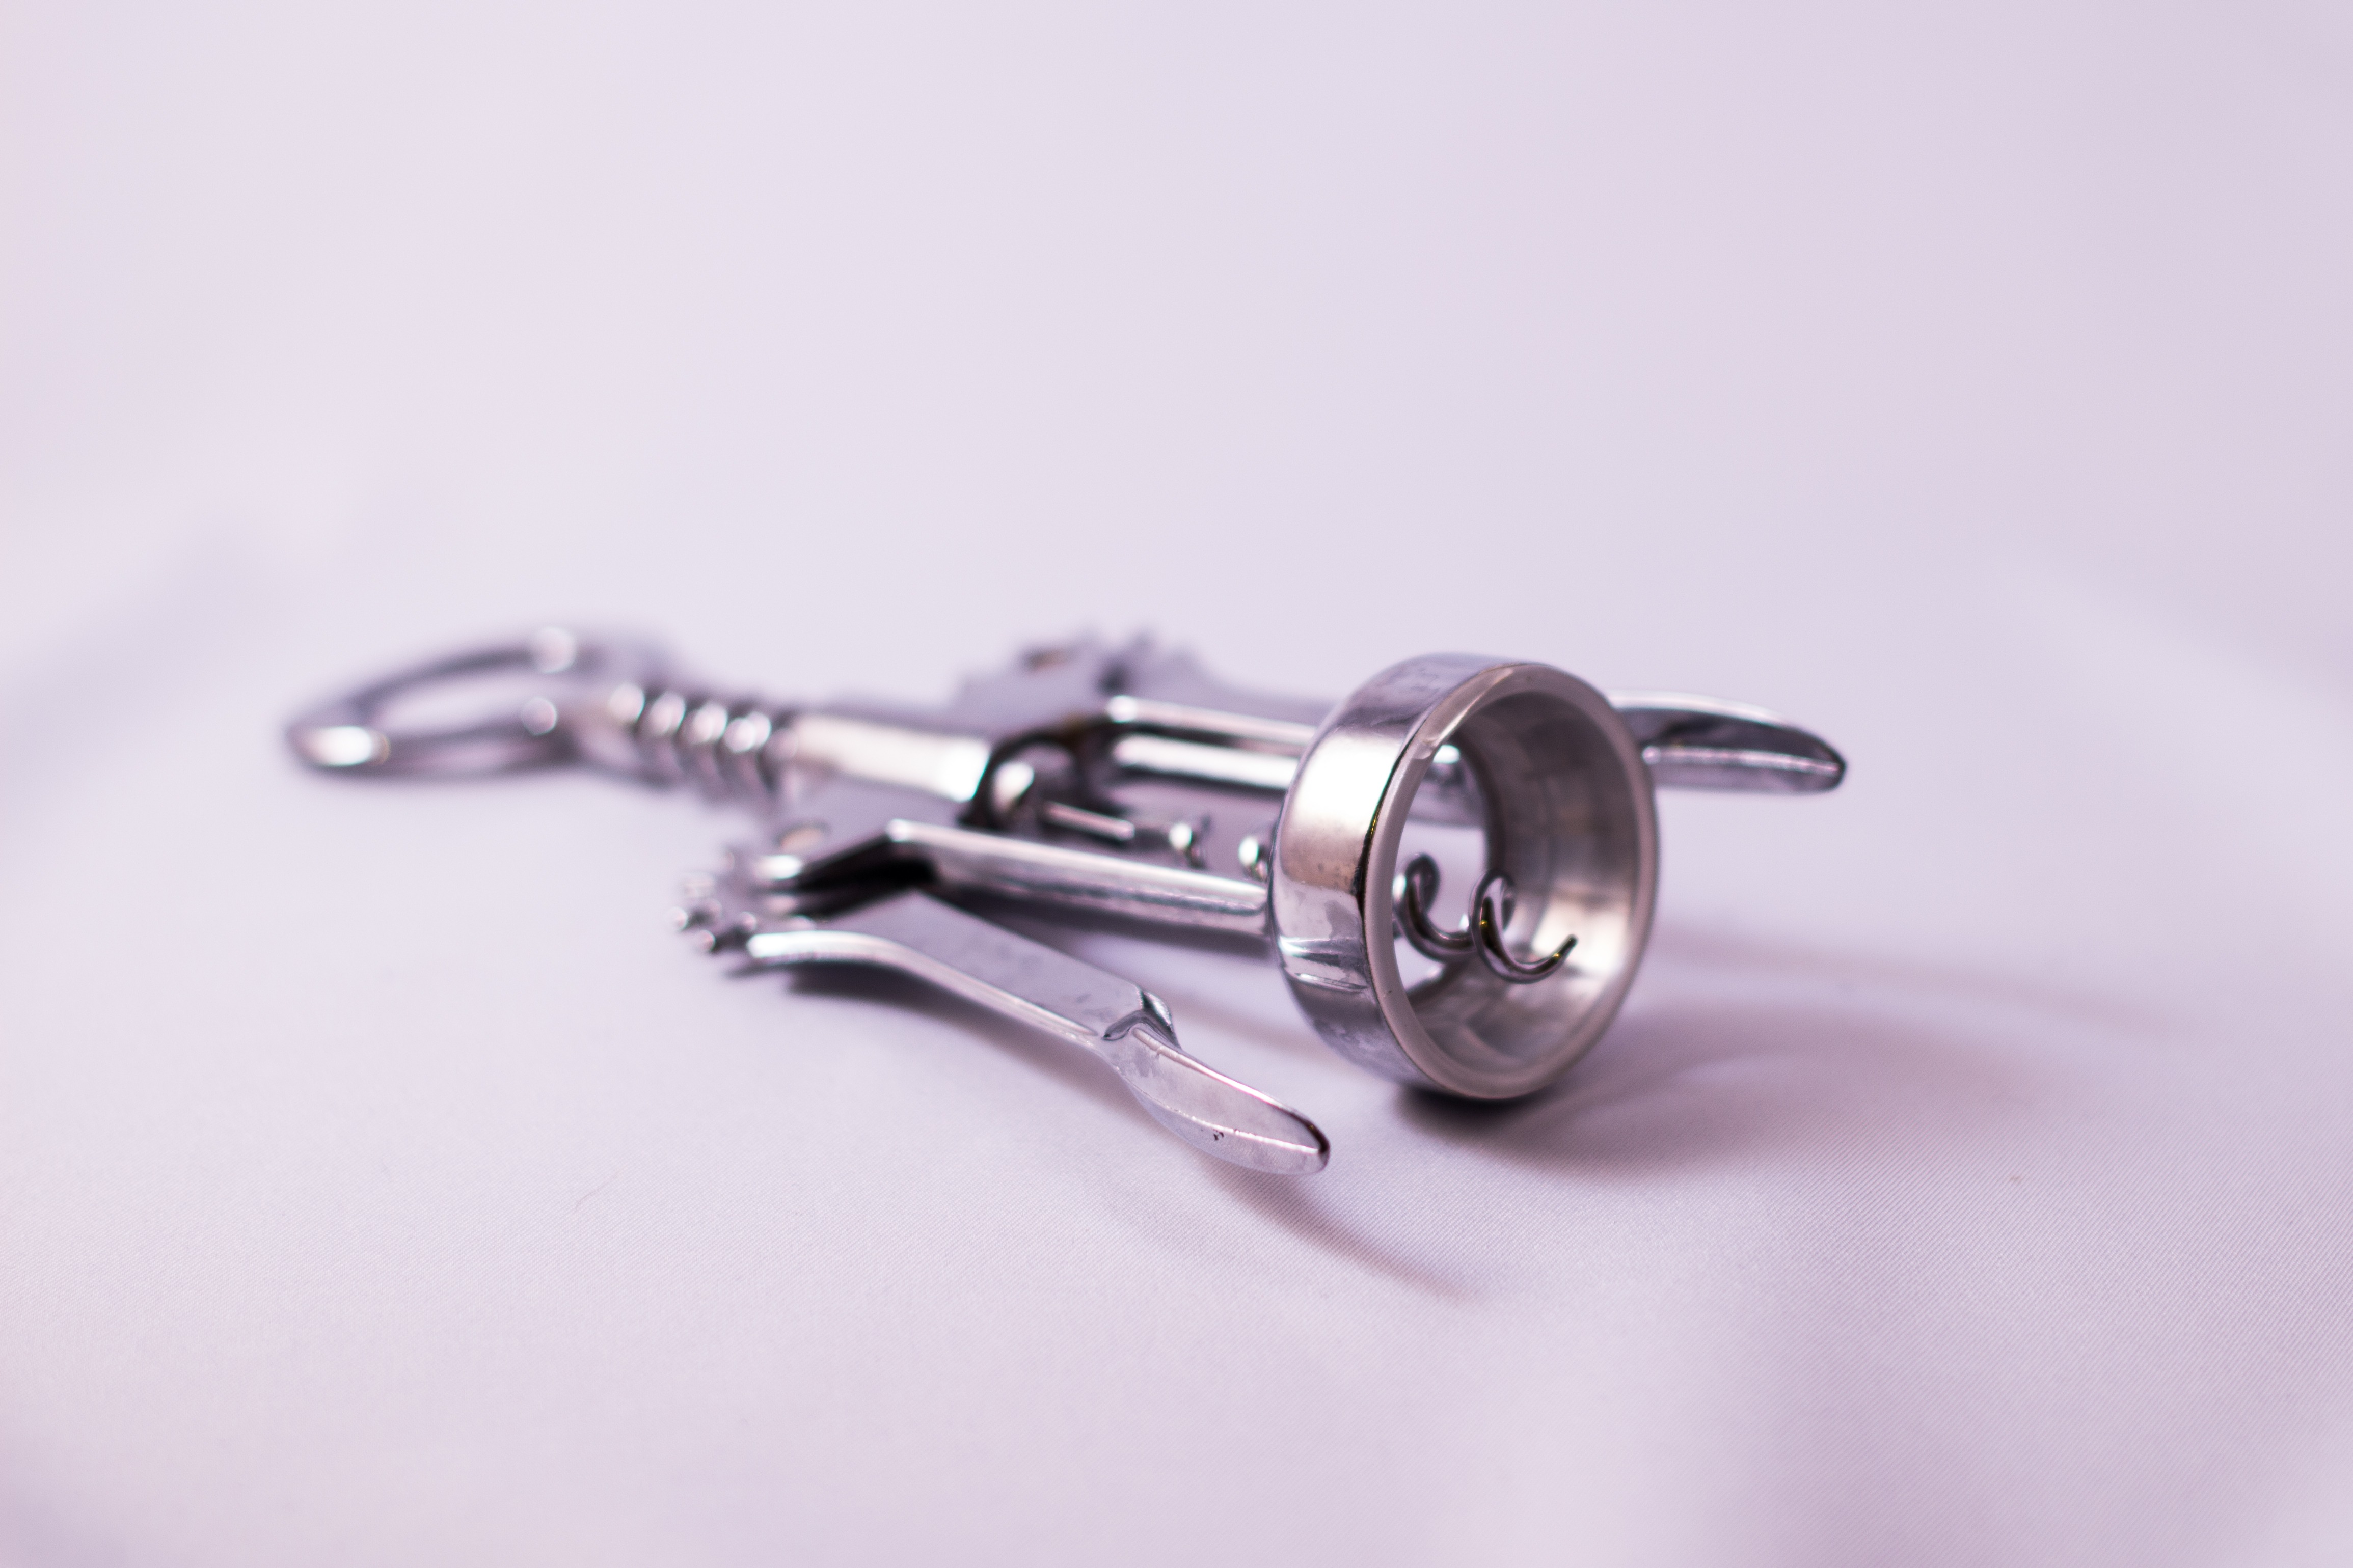
jewellery, cork, silver, opener, kitchen utensils, corkscrew, fashion accessory